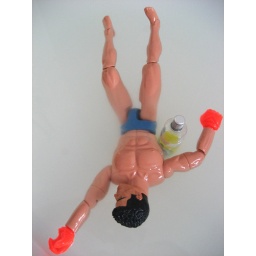
Action Man gets out of his depth in a pair of fetching blue pants... and orange gloves